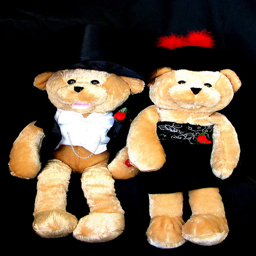
Two teddy bears are dressed as a couple.
Two brown stuffed teddy bears standing next to each other.
The two teddy bears come in the form of a boy and a girl.
Two teddy bears posed for a picture together.
Two teddy bears, one male, one female, dressed in formal attire.